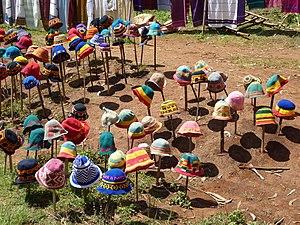
Chapeaux Dorzé, Éthiopie
Les Dorzés sont une population d'Afrique de l'Est vivant en Éthiopie. On les trouve notamment à Chencha et à Arba Minch, dans le sud-ouest du pays.